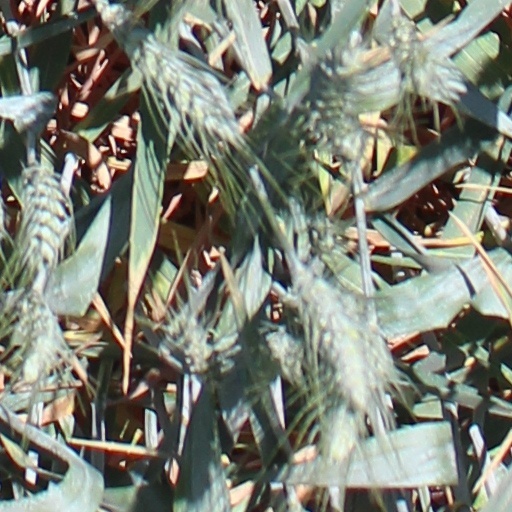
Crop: wheat